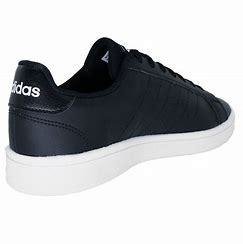
Brand: Adidas
Model: Grand Court Base